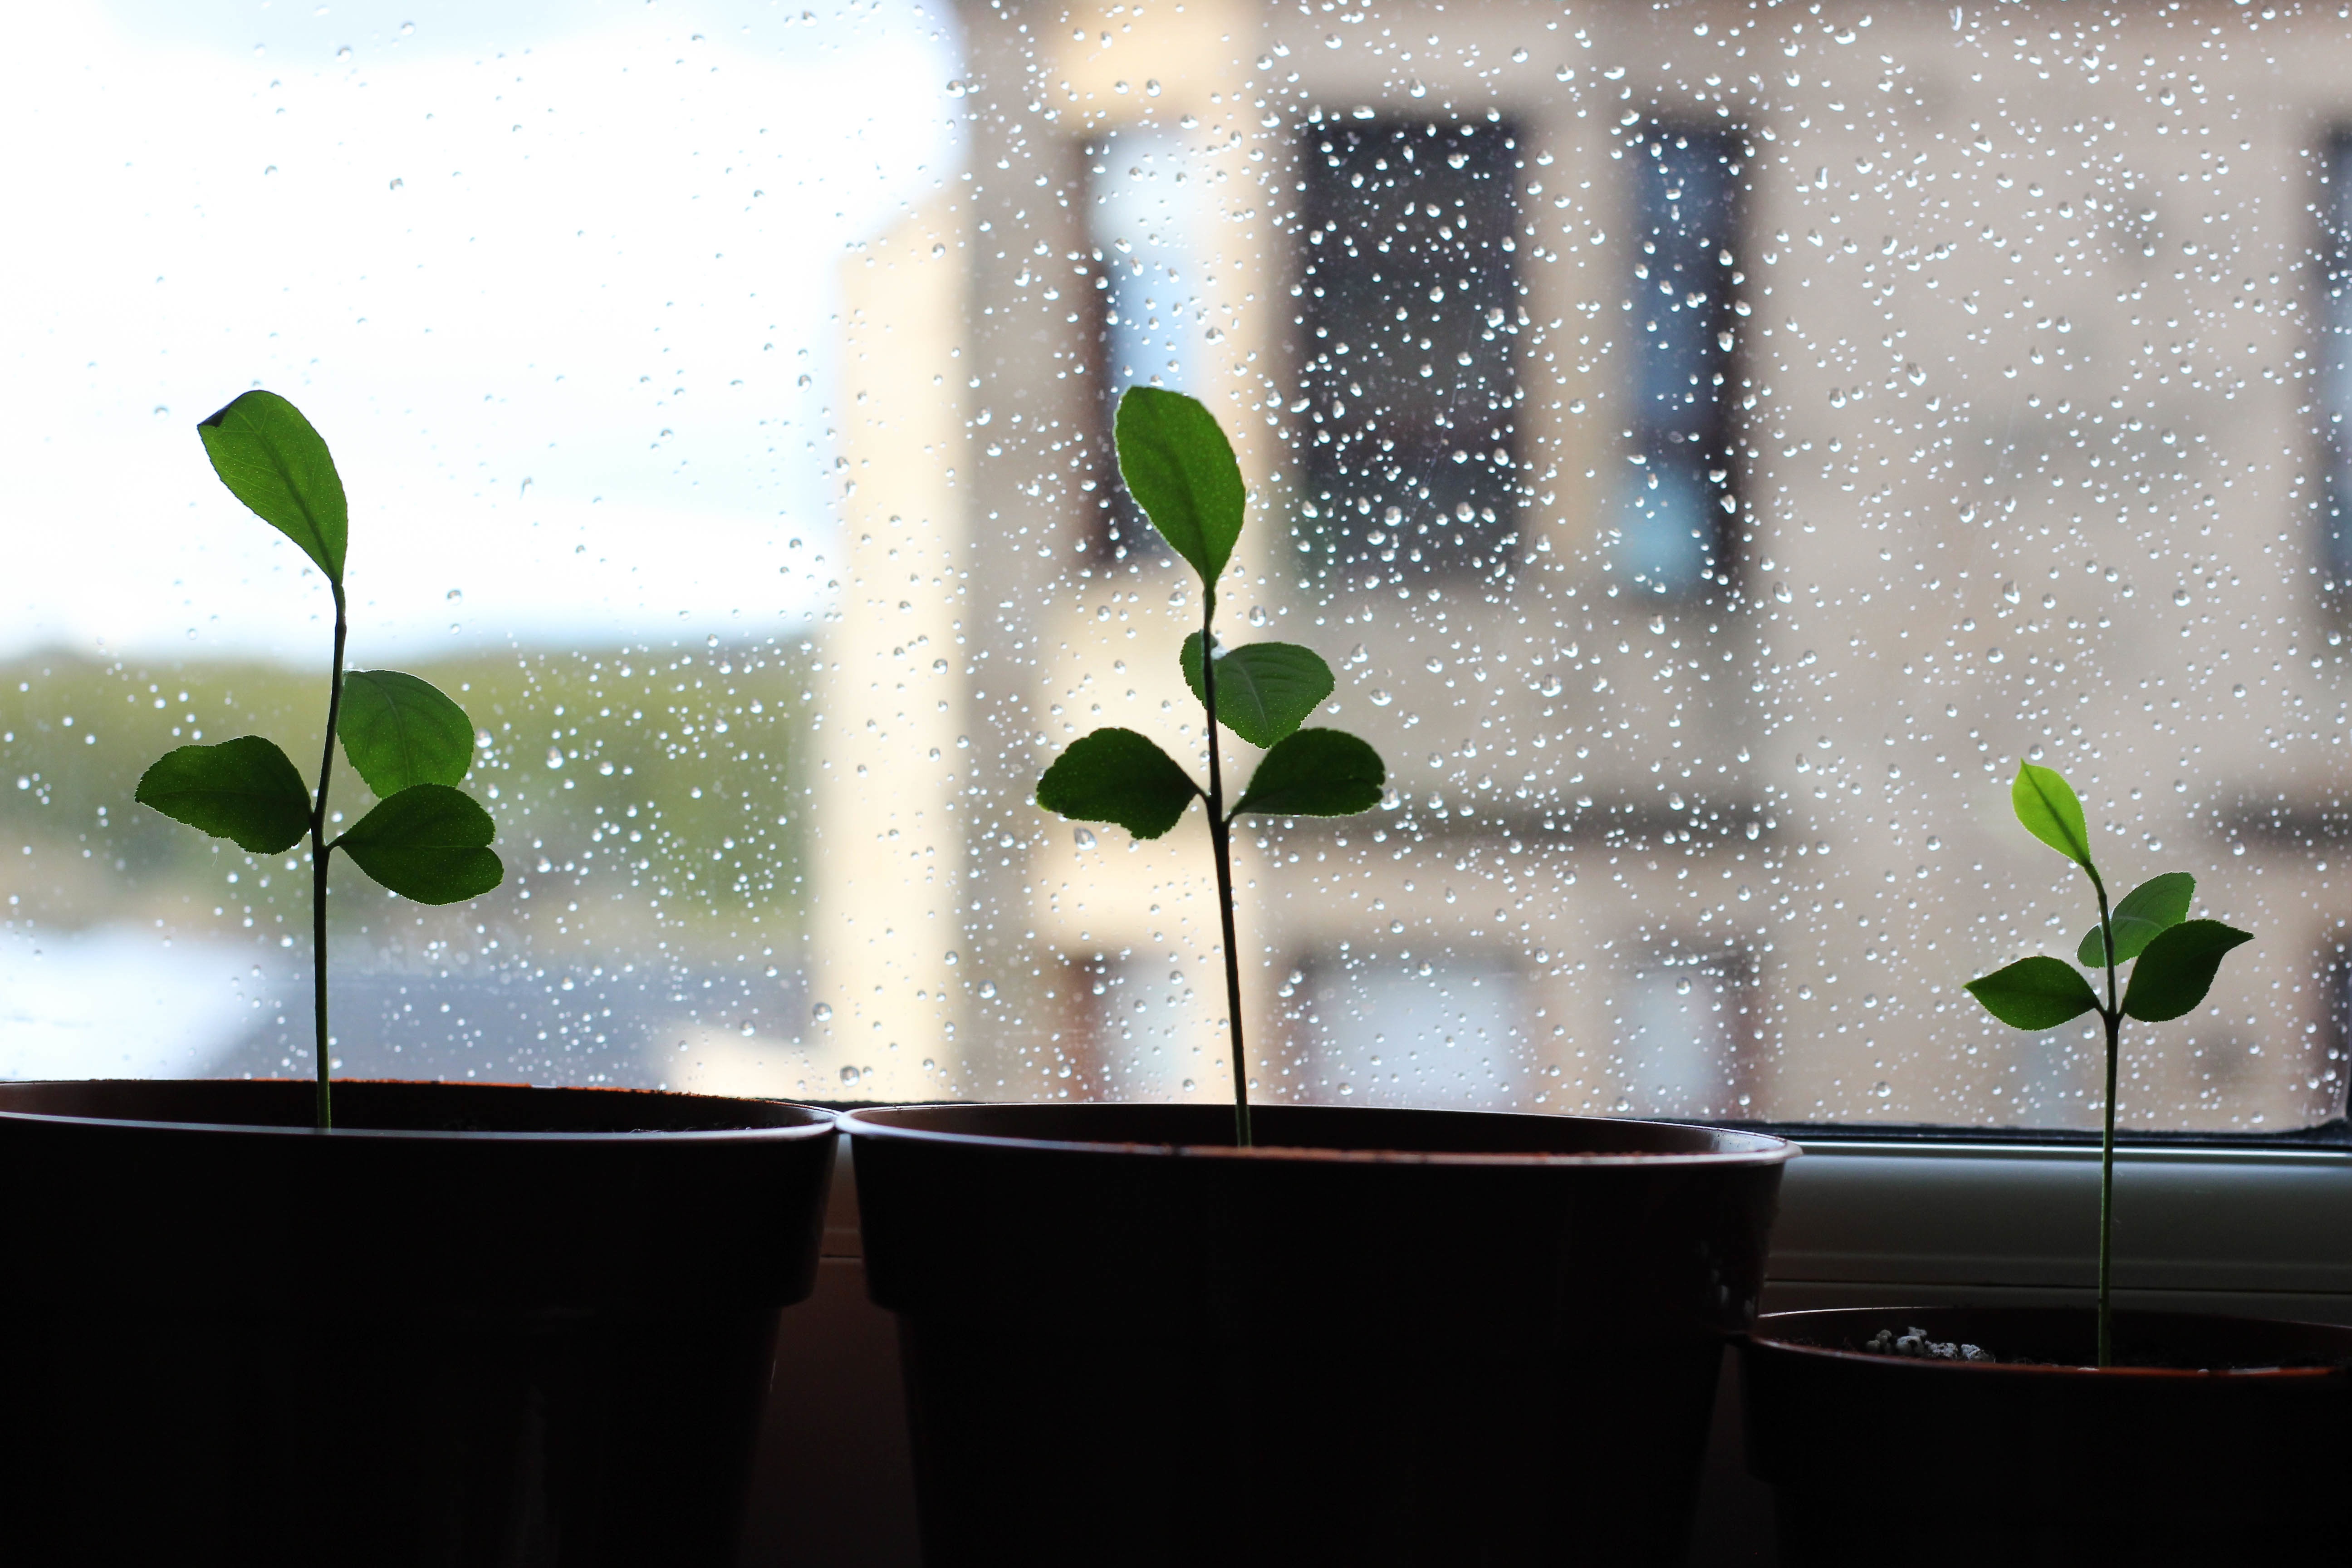
branch, leaf, flower, window, glass, wall, green, color, shape